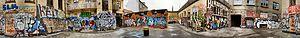
Des graffitis et des tags dans un parking privé. Århus, Dannemark.